Ngalawa

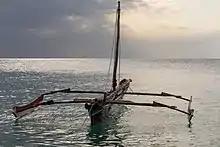
Ngalawa from Chumbe Island, Tanzania

The ngalawa or ungalawa is a traditional, double-outrigger canoe of the Swahili people living in Zanzibar and the Tanzanian coast. It is usually 5–6 m long and has two outriggers, a centrally-placed mast (often inclining slightly towards the prow) and a single triangular sail. It is used for short-distance transport of goods or people, as well as a coastal fishing boat. It can be classified as a variation of another common type of Swahili canoe known as "".